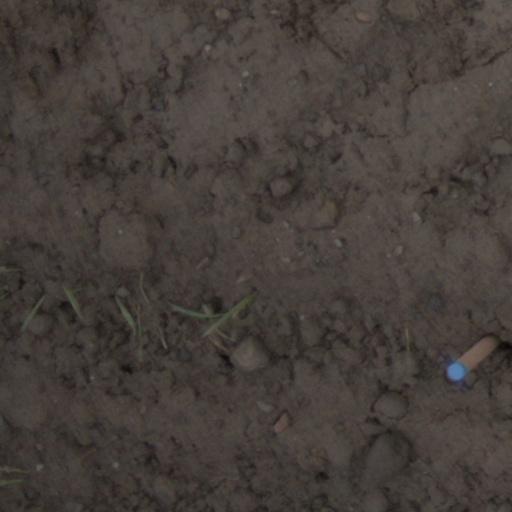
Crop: wheat